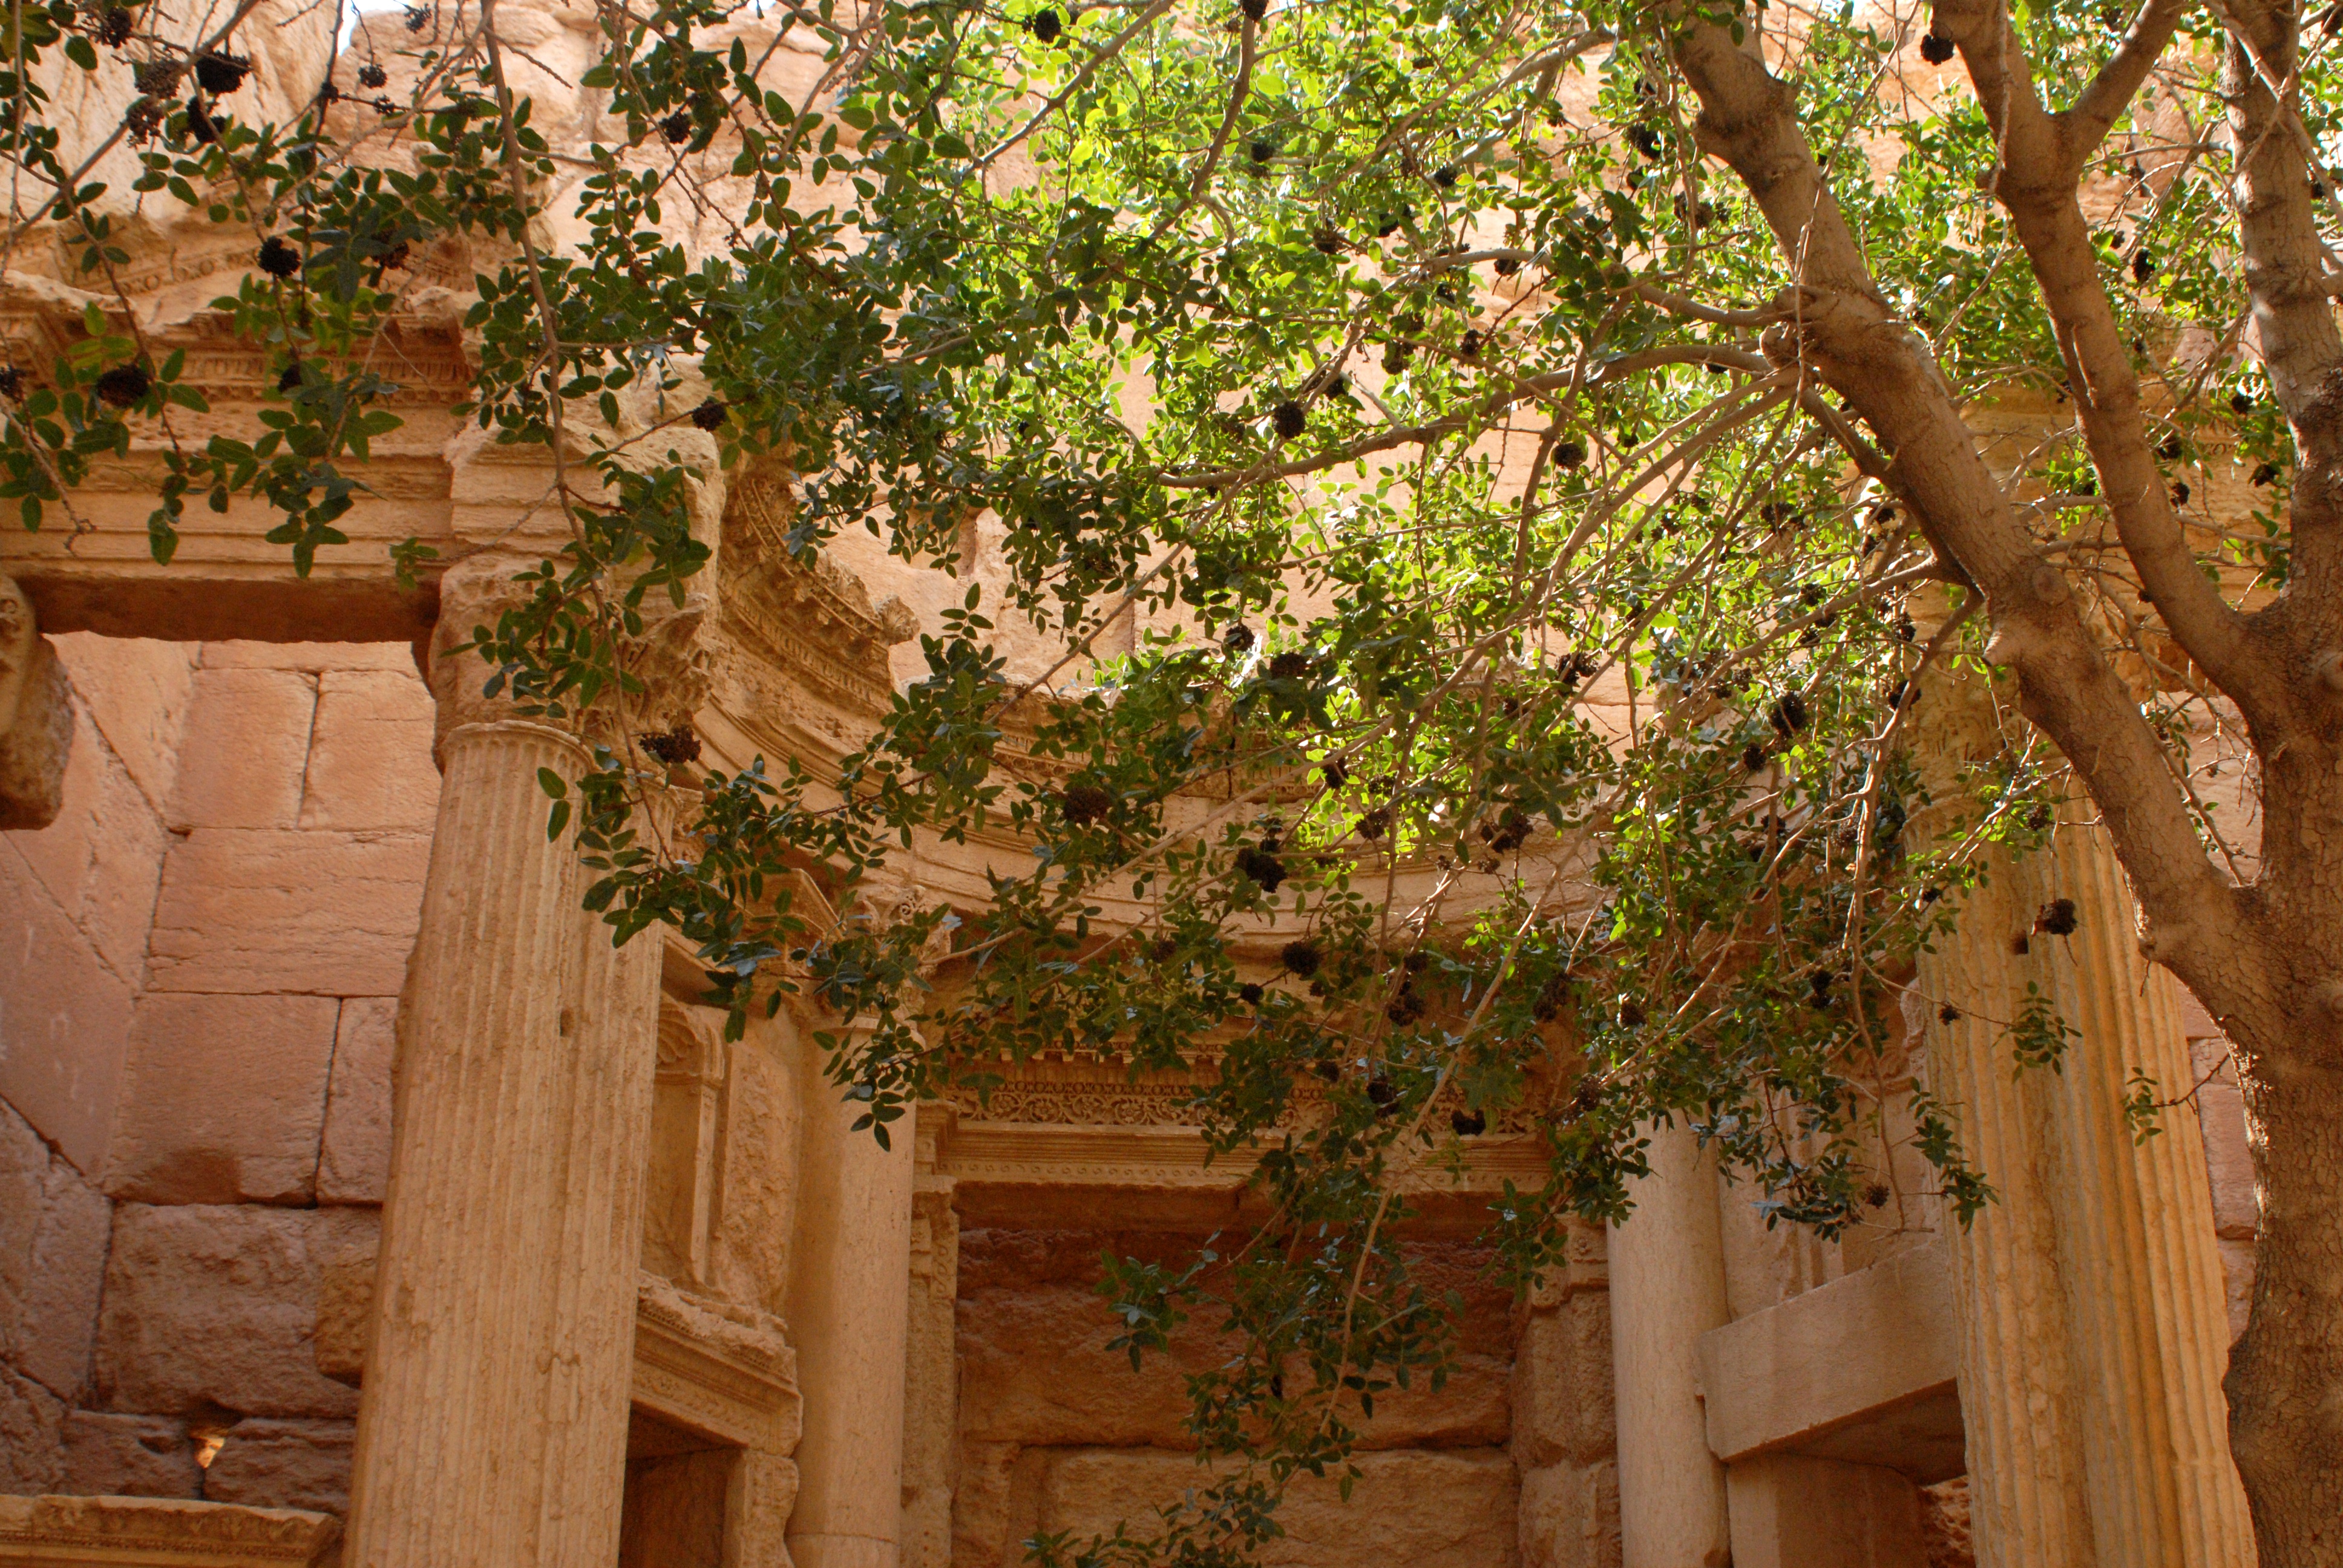
tree, branch, plant, wood, house, leaf, flower, wall, autumn, property, botany, garden, estate, woody plant